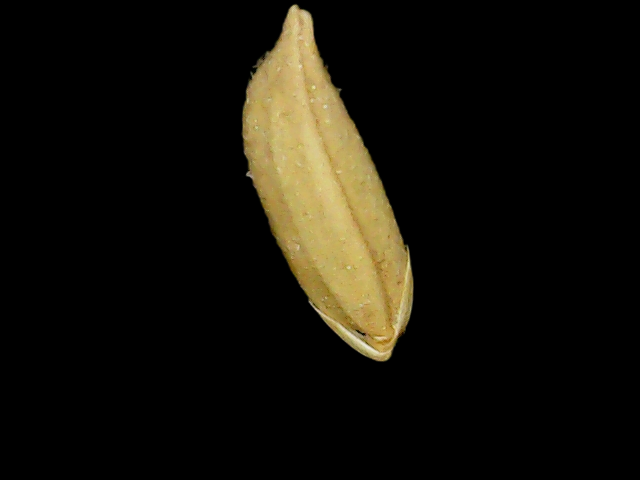
Rice variety: Binadhan12